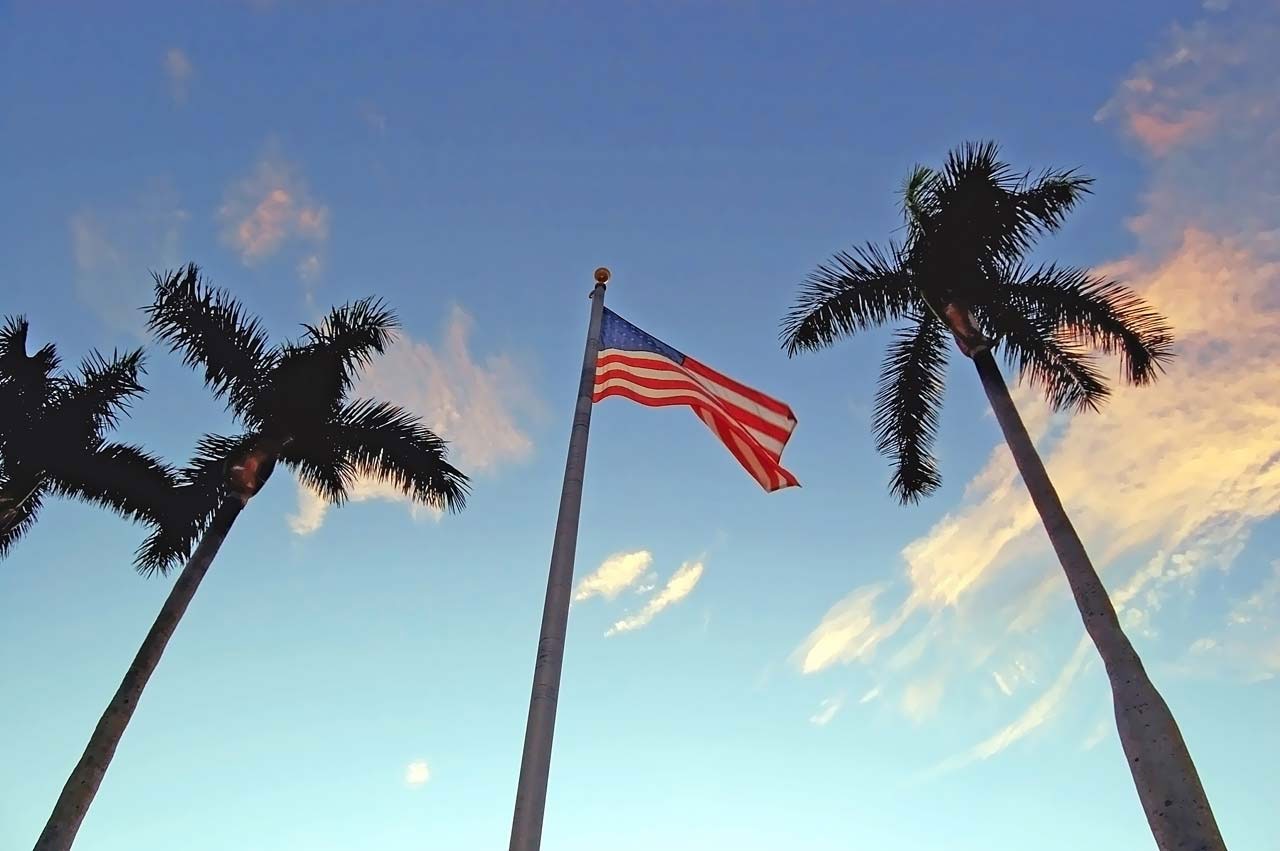
tree, cloud, plant, sky, sunset, sunlight, wind, dusk, palm, flag, usa, blue, flagpole, flagstaff, american, atmosphere of earth, woody plant, arecales, palm family